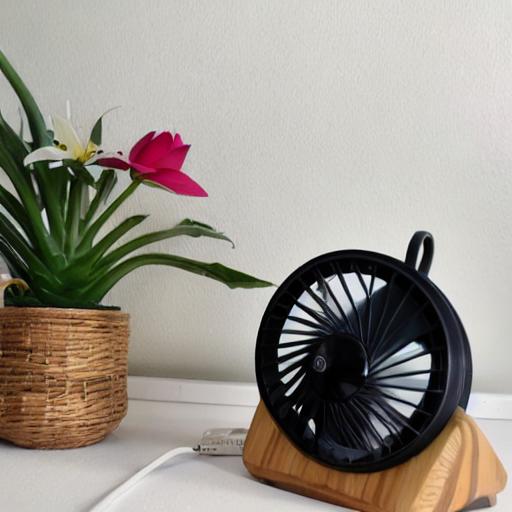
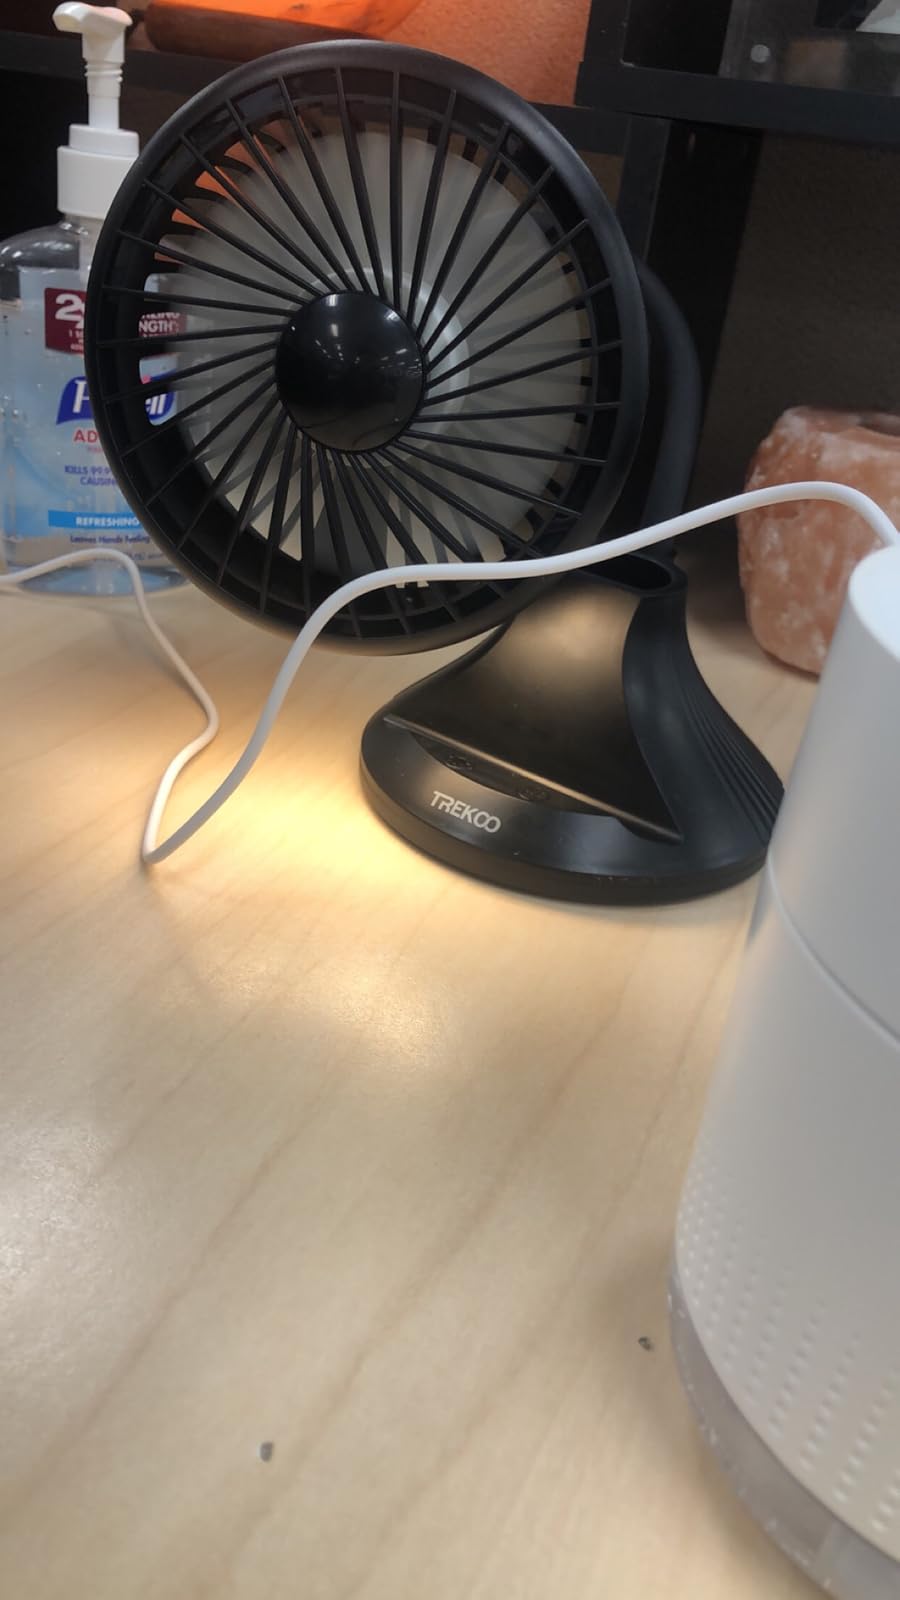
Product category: fan
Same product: no